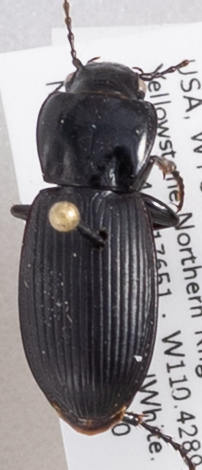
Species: Pterostichus protractus
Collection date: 2019-07-10
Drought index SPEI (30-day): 0.47
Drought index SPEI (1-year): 0.2
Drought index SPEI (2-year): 1.28